Roman Senate

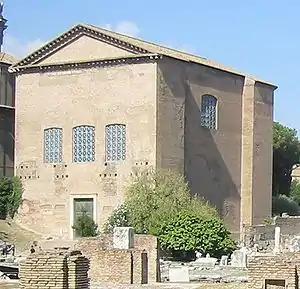
The Curia Julia in the Roman Forum, the seat of the imperial Senate

The first emperor, Augustus, reduced the size of the senate from 900 members to 600, even though there were only about 100 to 200 active senators at one time. After this point, the size of the senate was never again drastically altered. Under the empire, as was the case during the late republic, one could become a senator by being elected "quaestor" (a magistrate with financial duties), but only if one were already of senatorial rank. In addition to quaestors, elected officials holding a range of senior positions were routinely granted senatorial rank by virtue of the offices that they held.